Tomb of Ferdinand van den Eynde

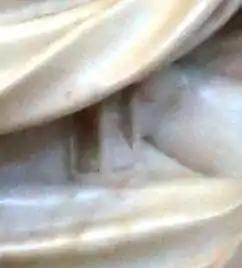
Detail of hourglass

In addition, as noted by Estelle Lingo, "because the infant's posture can be understood as the result of his struggle to lift the drape from the tomb, the figure seems to play upon the theoretical criticism that the infant's youth made him unfit for his 'monumental' task."